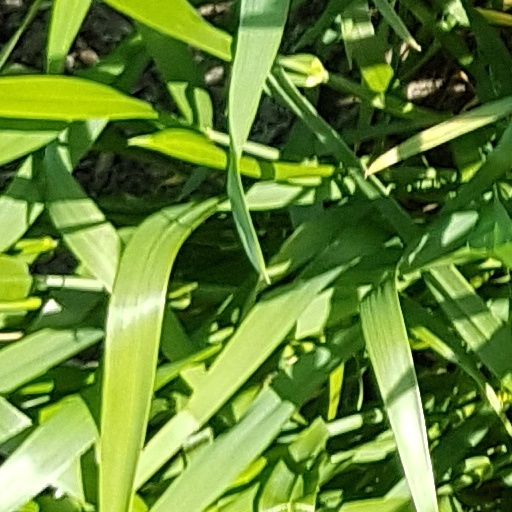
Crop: wheat